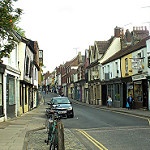
Label: buildings